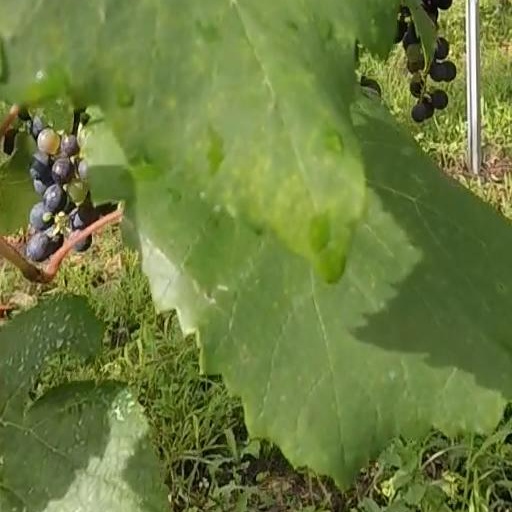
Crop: grape